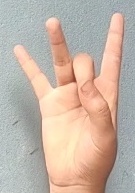
ASL sign: 8